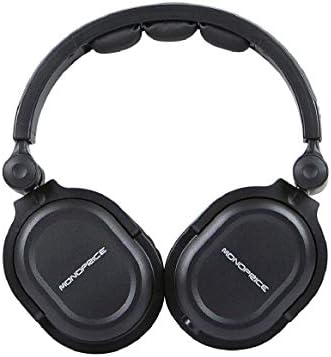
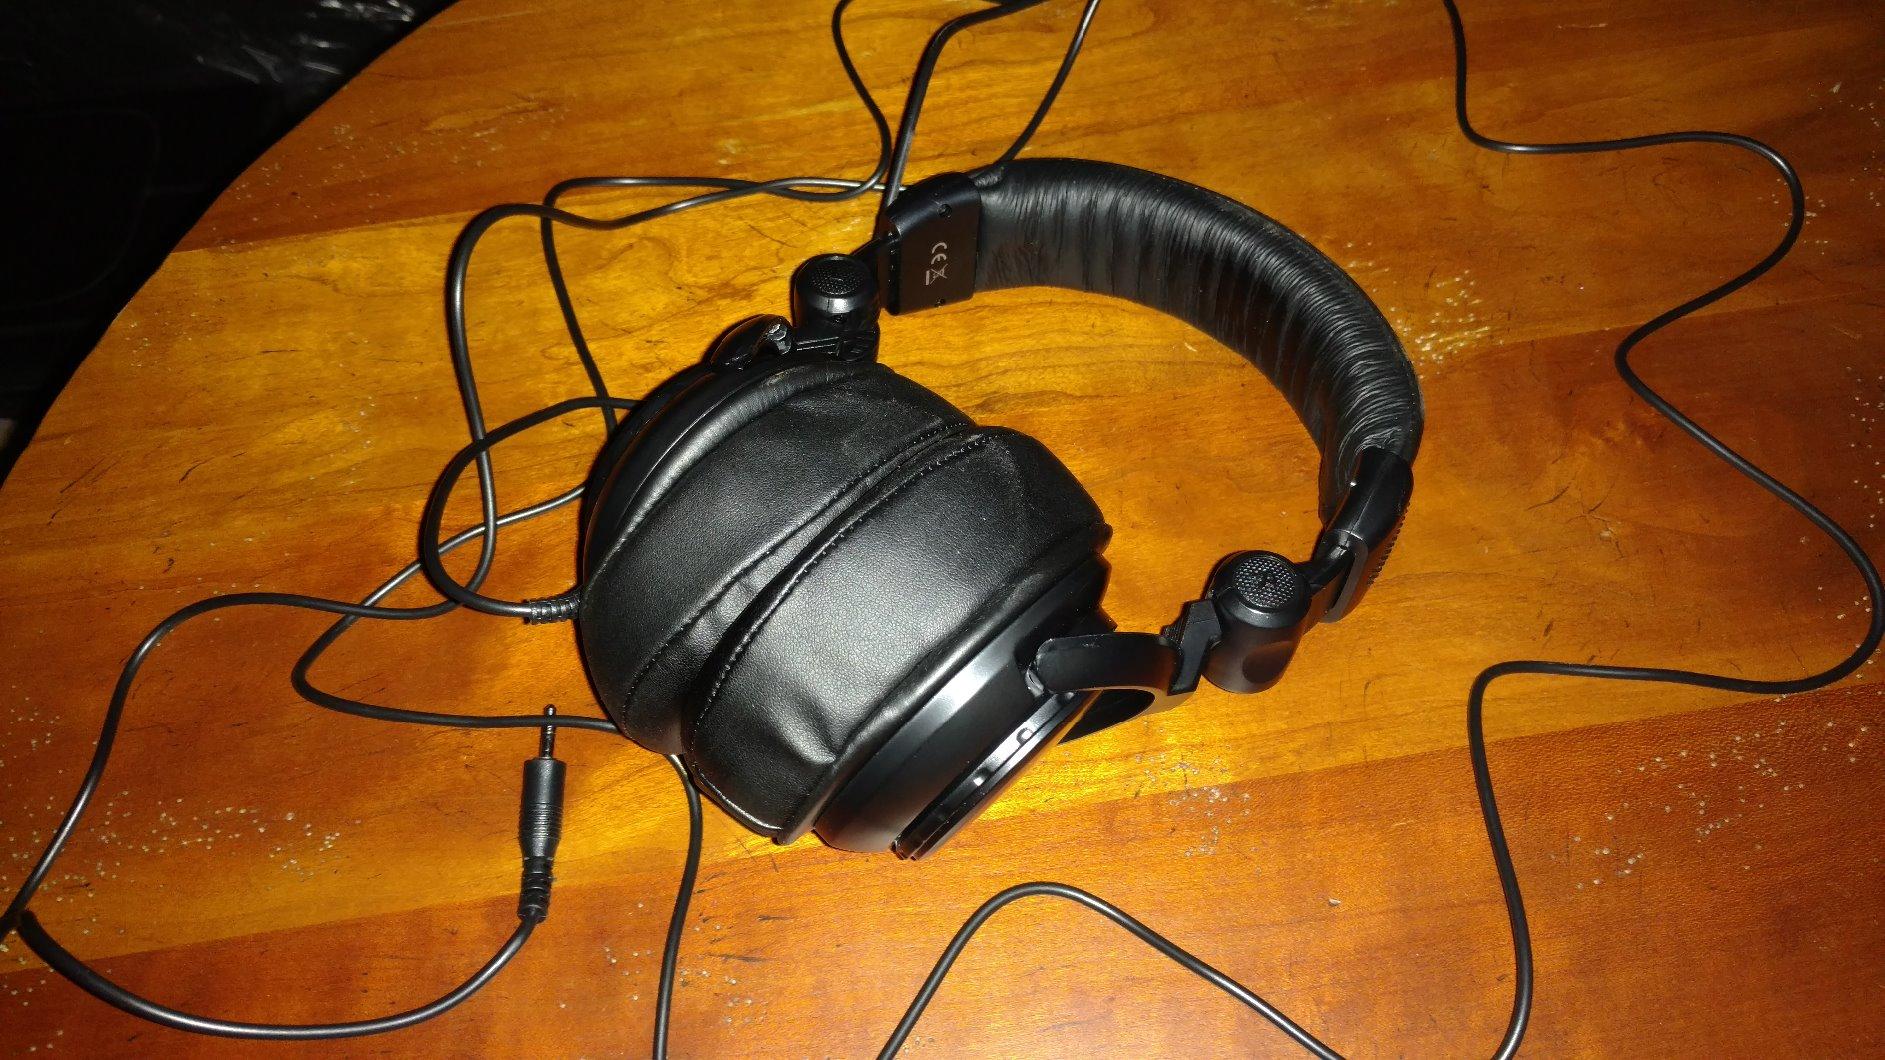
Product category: headphones
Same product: no